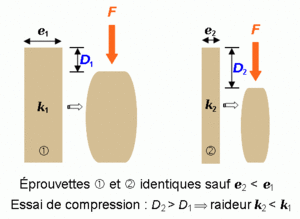
La raideur, k, dépend de la géométrie. Dans cet exemple, la pièce prend une forme de tonneau («
Les essais mécaniques sont des expériences dont le but est de caractériser les lois de comportement des matériaux. La loi de comportement établit une relation entre les contraintes et les déformations. Il ne faut pas confondre une déformation avec un déplacement ou une dilatation.
Un essai de compression mesure la résistance à la compression d'un matériau sur une machine d'essais mécaniques suivant un protocole normalisé.
Le module de Young, module d’élasticité ou module de traction est la constante qui relie la contrainte de traction et le début de la déformation d'un matériau élastique isotrope.
L'analyse mécanique dynamique ou spectrométrie mécanique dynamique est une méthode de mesure de la viscoélasticité. Cette méthode d'analyse thermique permet l'étude et la caractérisation des propriétés mécaniques de matériaux viscoélastiques, tels les polymères.